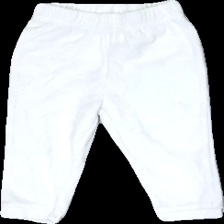
View: front
Type: Trousers
Category: Children
Brand: Not in the list
Brand text on label: Baby club
Colors: White
Material: 100% Cotton
Cut: Regular
Size: 80
Season: All
Stains: Minor
Price range: 50-100
Recommended usage: Reuse
Description: white trousers